Parapsicephalus

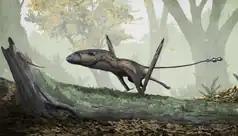
Restoration of "Dimorphodon macronyx", considered a close relative of "Parapsicephalus" by some authors

A 2017 analysis of "Parapsicephalus" found little support for it being placed in the Dimorphodontia: its skull was comparatively longer; the snout is slightly upturned with outward-projecting teeth, as in rhamphorhynchids; the quadrate is not as vertical; the antorbital fenestra is offset below the nostril instead of being at the same level; and, although the top of the skull is convex in both, the condition in "Parapsicephalus" is not quite as extreme. Thus, affinities with the Rhamphorhynchidae were considered more probable. Within the Rhamphorhynchidae, unlike the scaphognathines, the antorbital fenestra is more than twice as long as it is tall, and has a concave back margin; the angle of the quadrate is also more than 120°. This implies that "Parapsicephalus" is a member of the Rhamphorhynchinae.